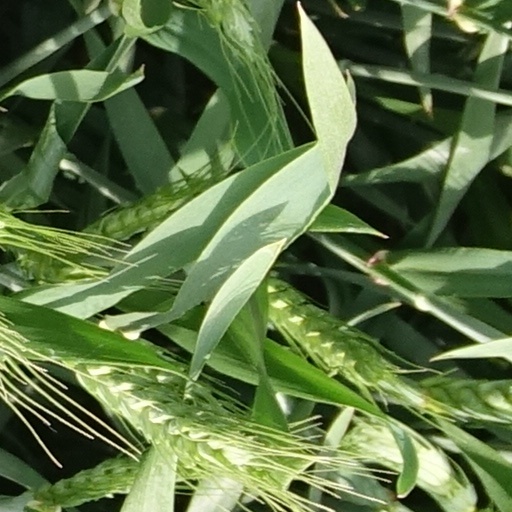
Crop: wheat